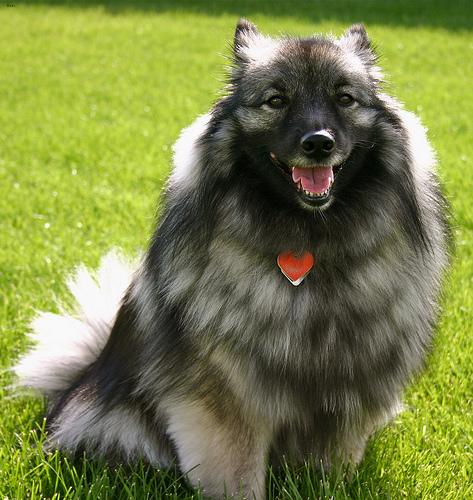
Breed: keeshond